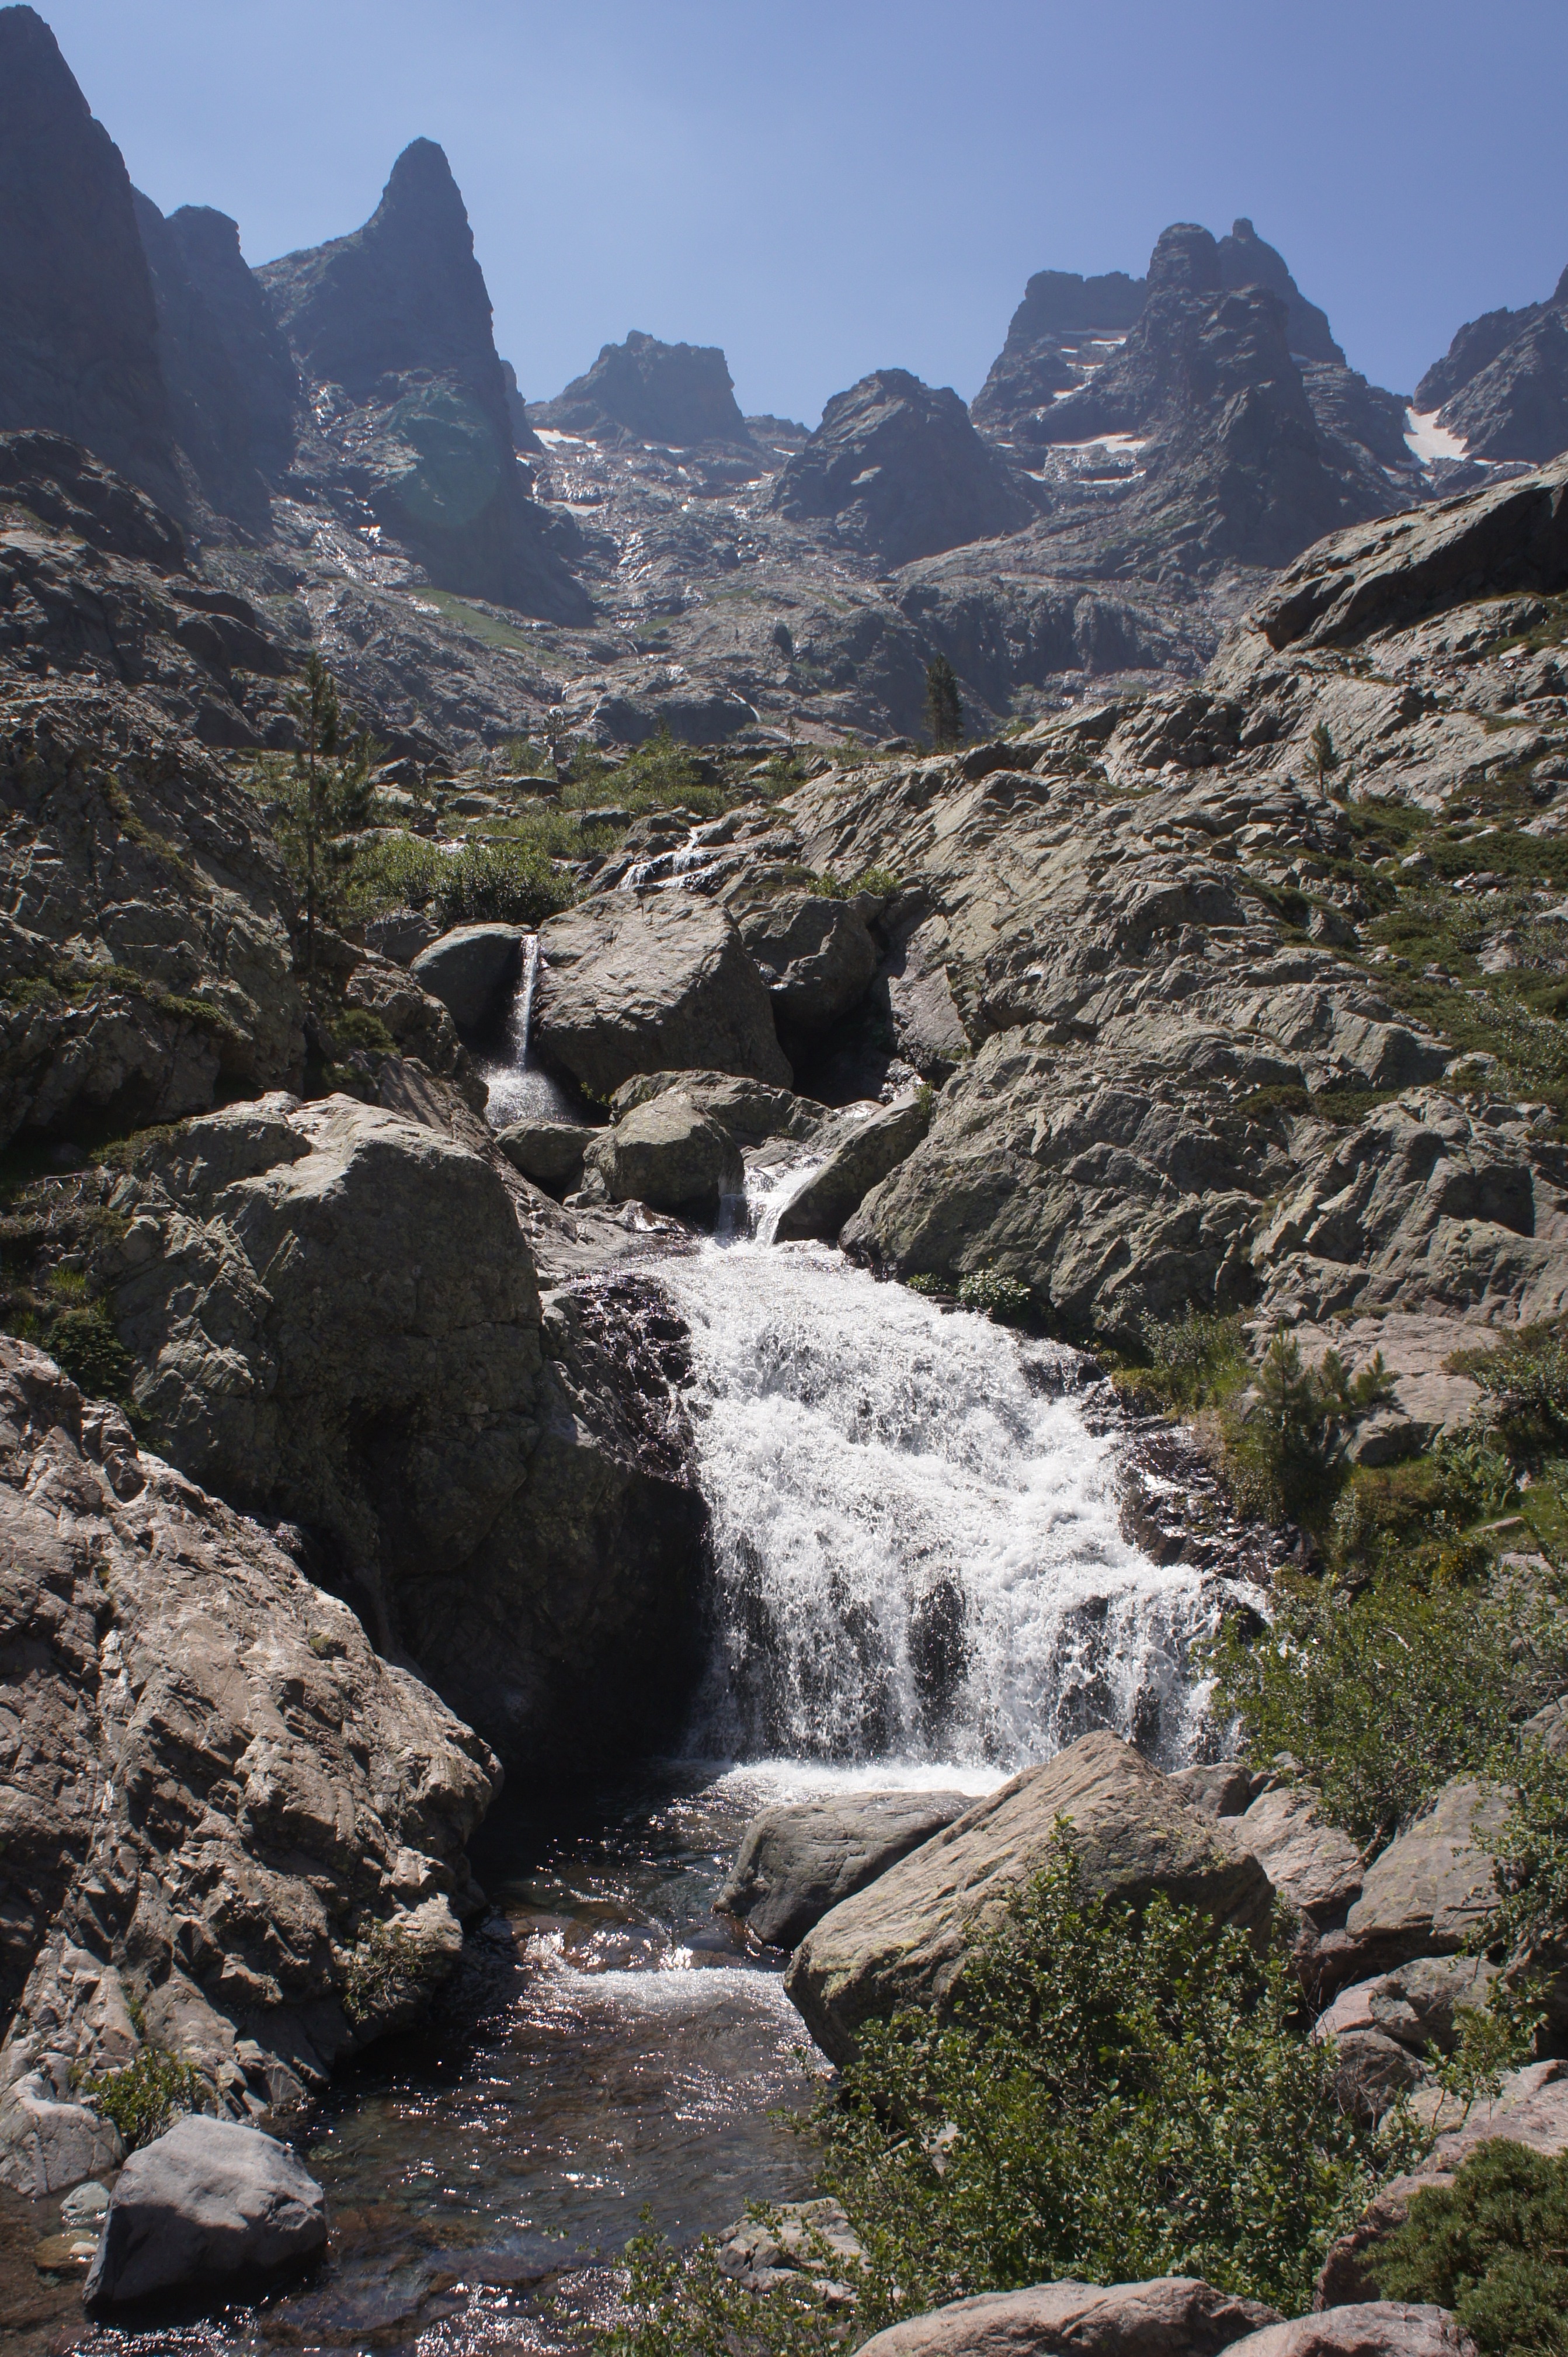
landscape, rock, waterfall, wilderness, walking, mountain, hiking, adventure, valley, mountain range, park, steep, canyon, national park, geology, mountains, alps, backpacking, ravine, plateau, water feature, wadi, landform, mountain pass, geographical feature, mountainous landforms